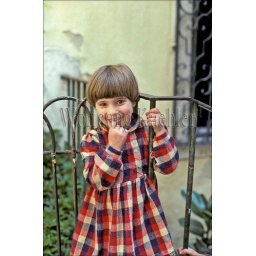
Portugal, lisbon, street scene in old town with local girl